FDI World Dental Federation notation

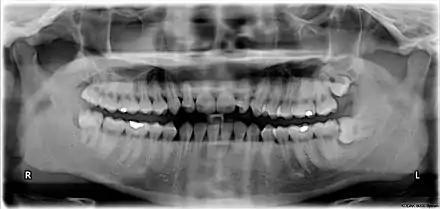
X-ray of the teeth and jaw showing the normal permanent teeth. The last two teeth on the patient's left (the dentist's right), 28 and 38 - the maxillary and mandibular third molars (popularly the upper and lower wisdom teeth) are severely impacted.

Codes, names, and usual number of roots: (see chart of teeth at Universal Numbering System)